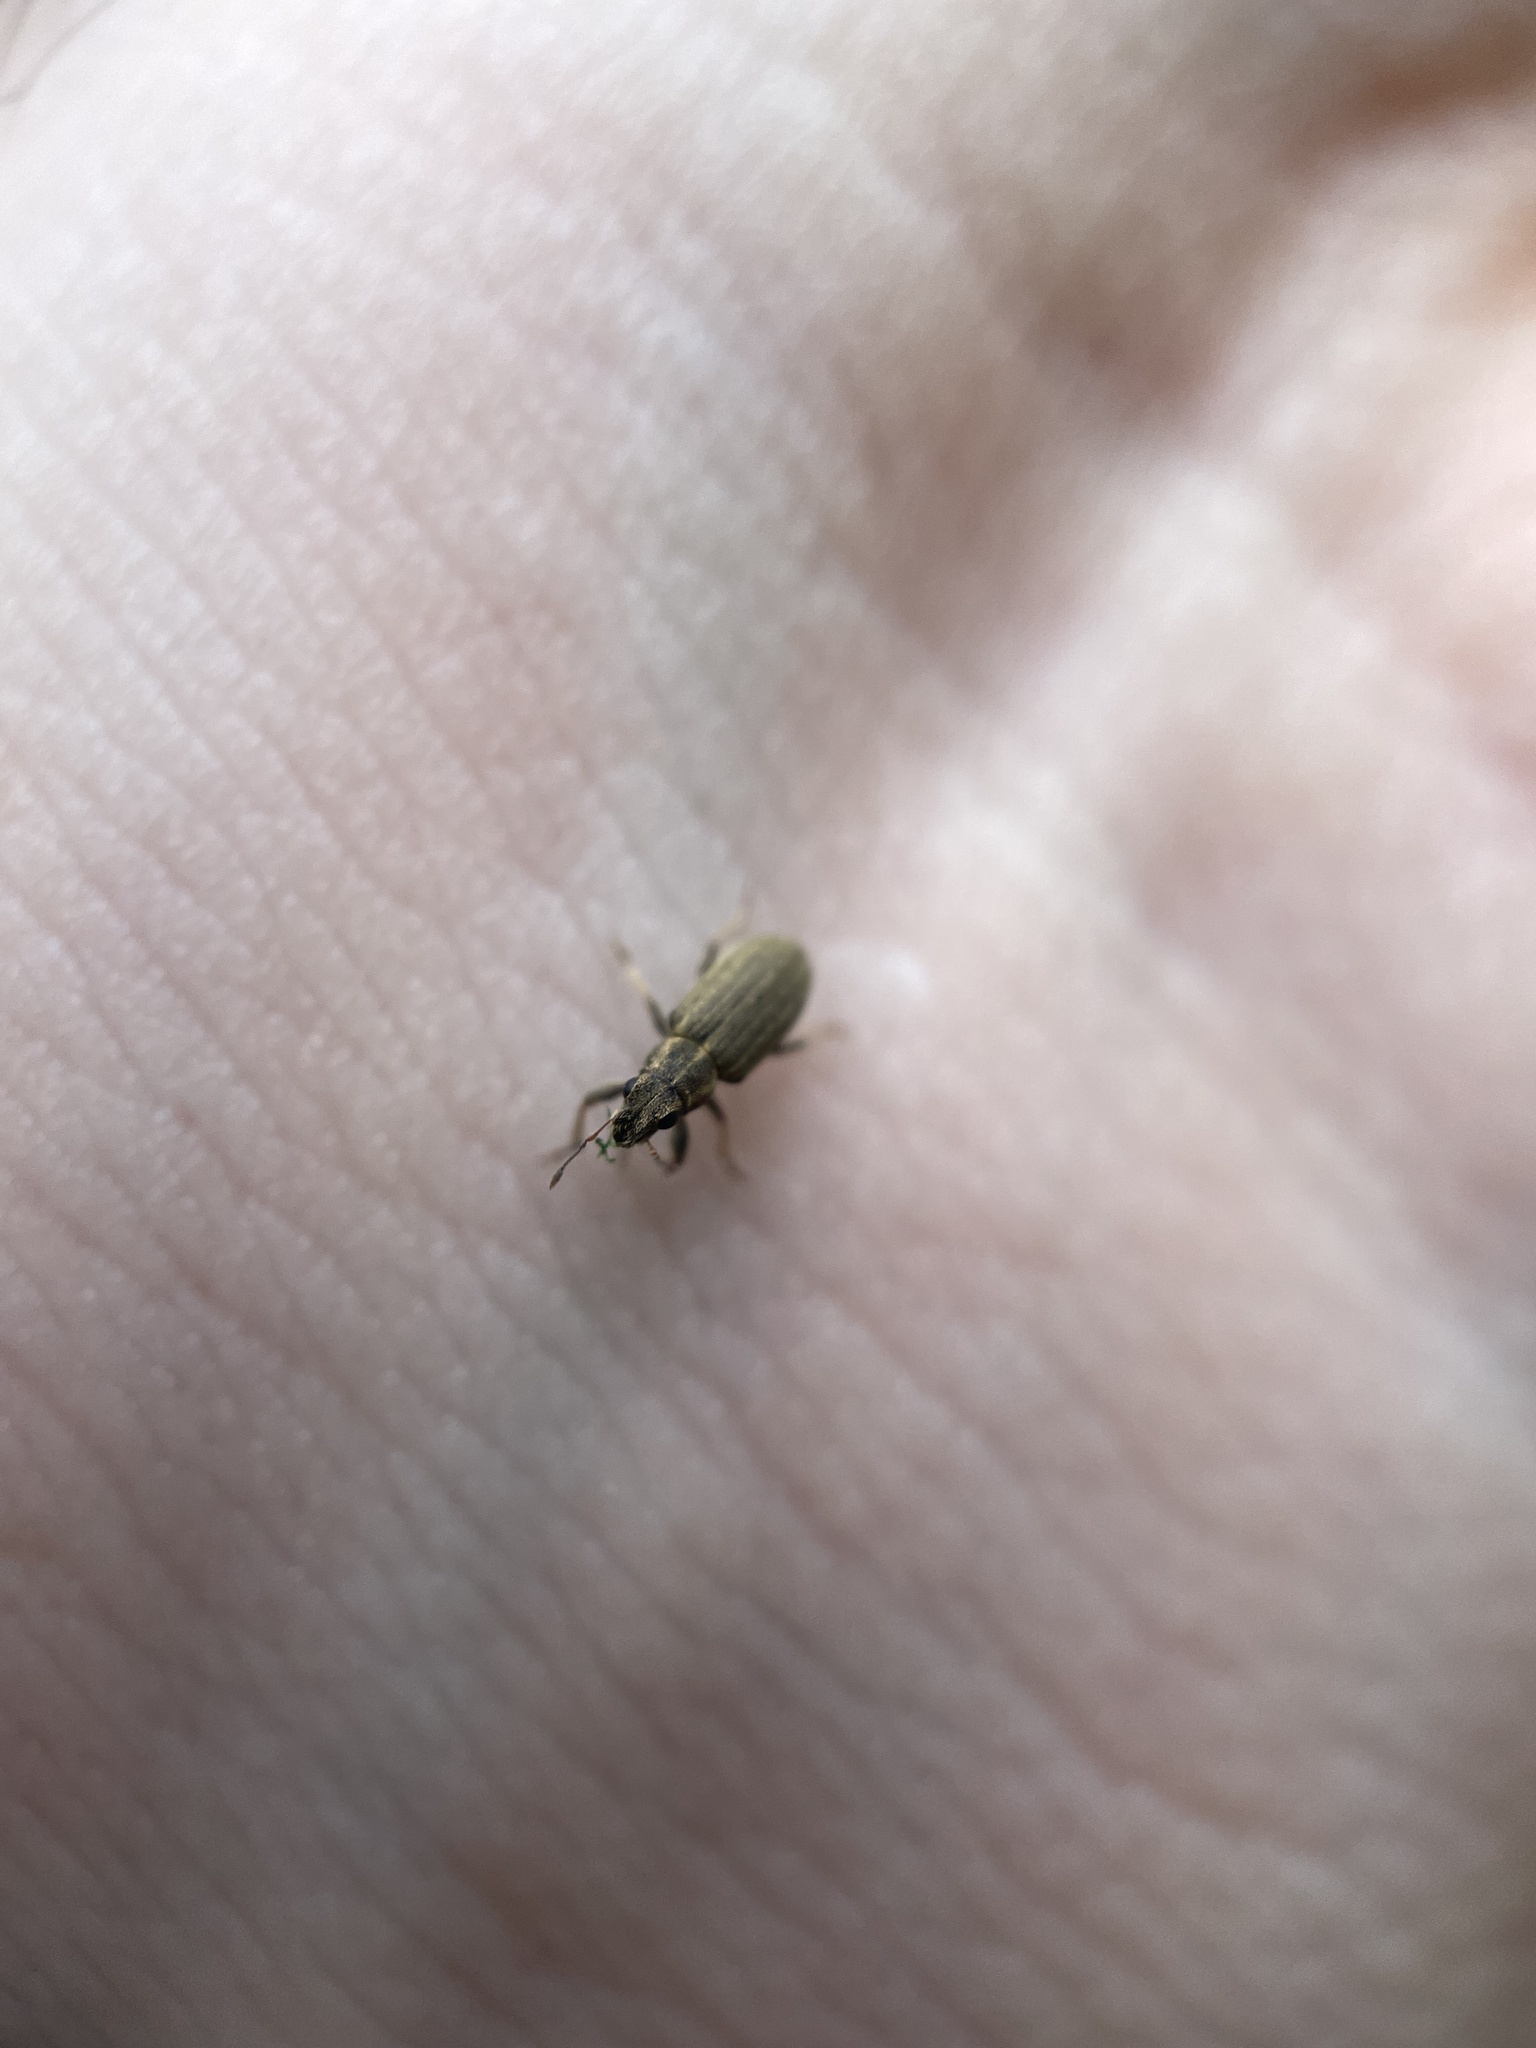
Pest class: pea_leaf_weevil